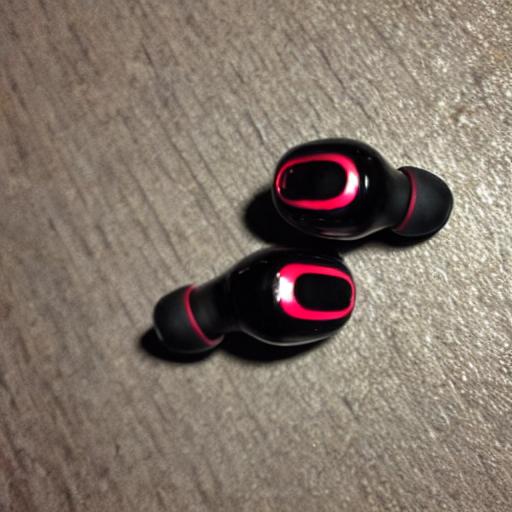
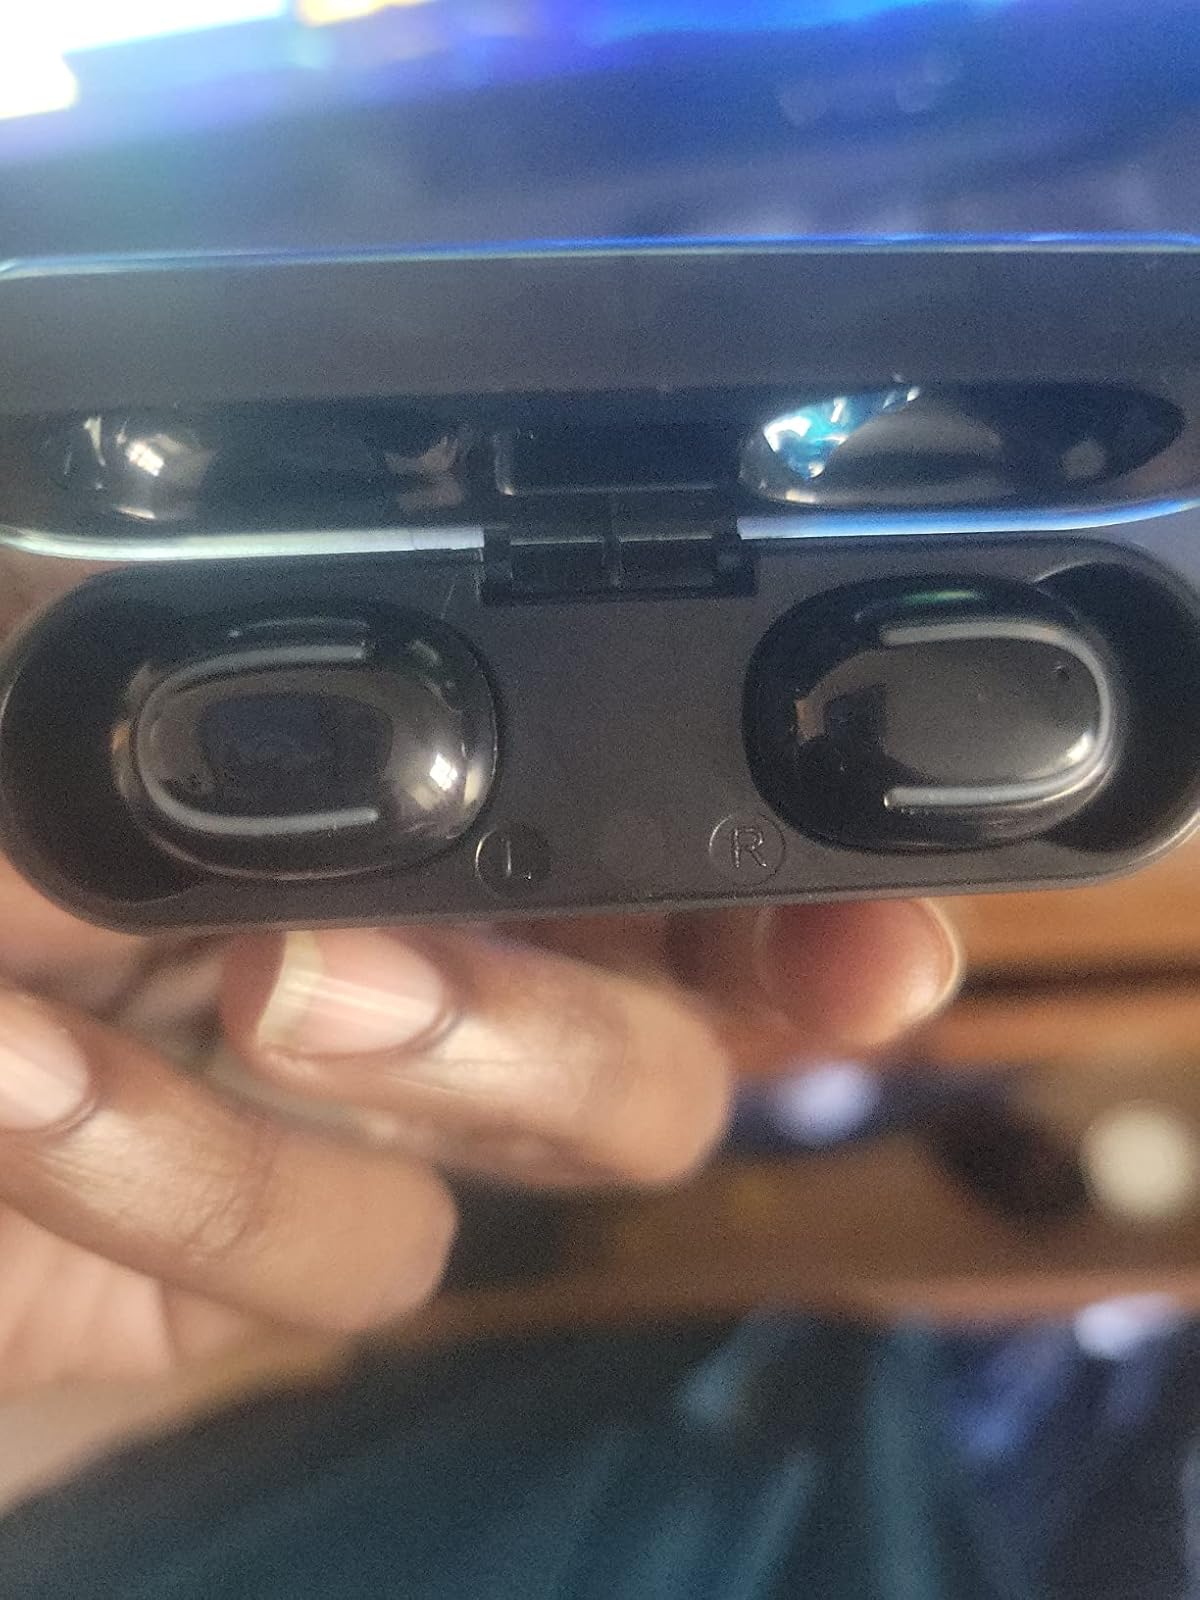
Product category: earbuds
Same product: no